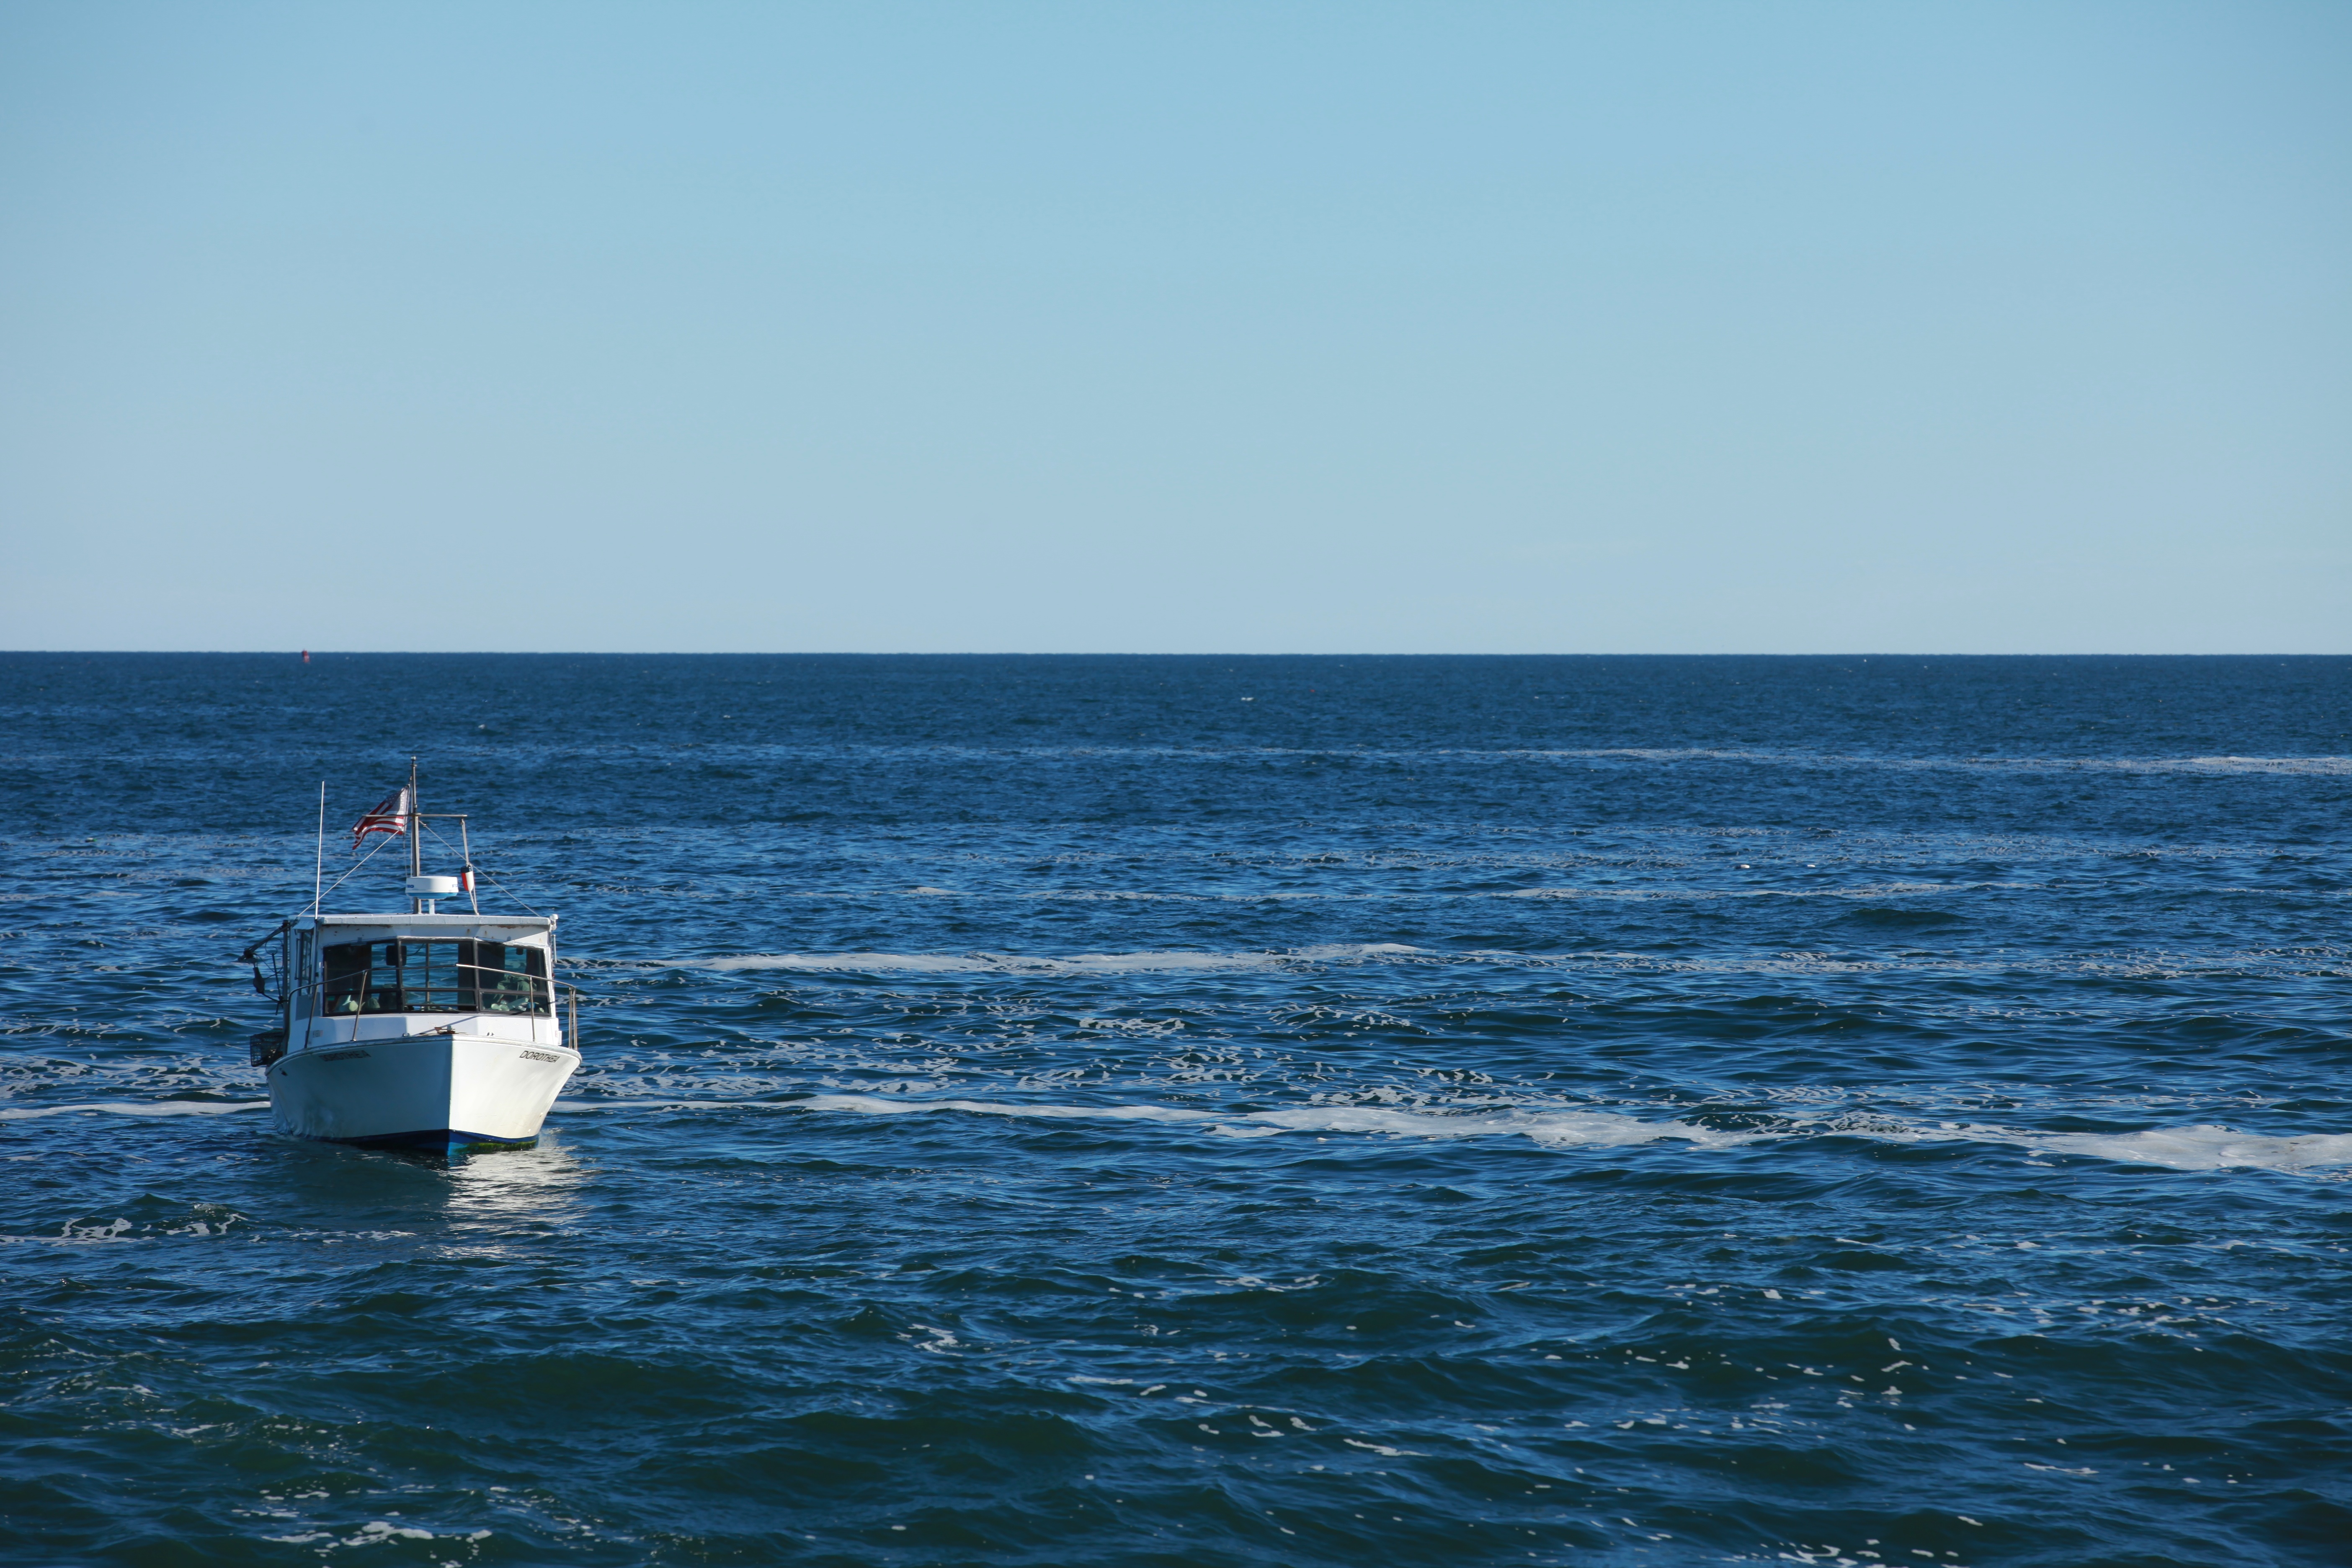
sea, coast, ocean, horizon, boat, shore, wave, vehicle, bay, blue, cape